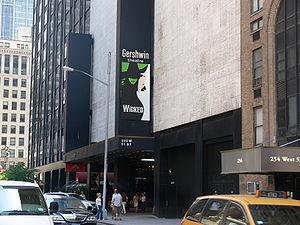
La 51ᵉ Rue est une rue à sens unique traversant le quartier Midtown Manhattan d'est en ouest sur une longueur de 3,1 km.
Le Gershwin Theatre est un théâtre de Broadway situé au 222 West 51ᵉ rue dans le Theater District, dans le centre de Manhattan, à New York.